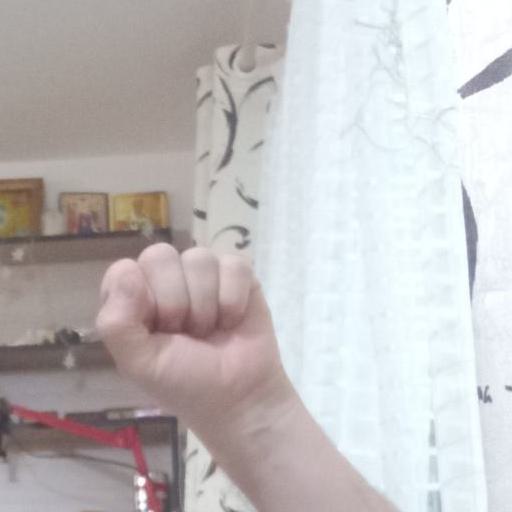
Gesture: fist